Hillary Clinton 2008 presidential primary campaign

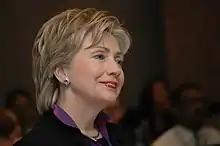
Clinton at Gallaudet University for the SEIU union forum in late January 2007

In February 2007, "The Los Angeles Times" reported that several anti-Clinton organizations, including Stop Her Now and "Stop Hillary PAC", were preparing "swiftboating" style attacks against her, with venues to include a documentary film, numerous books, and websites. A top Rudy Giuliani donor, Richard Collins, who has also supported George W. Bush for several years, was central in establishing "Stop Her Now."